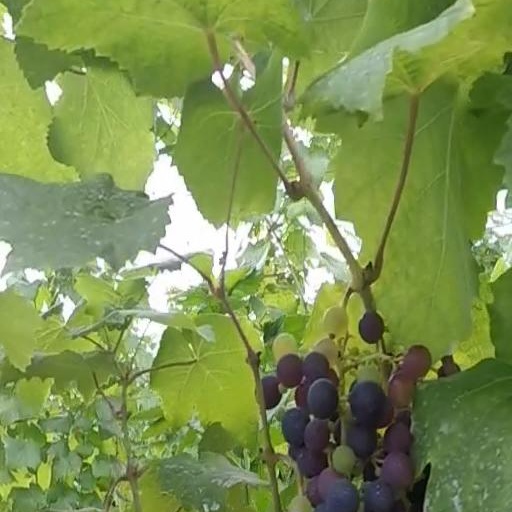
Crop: grape